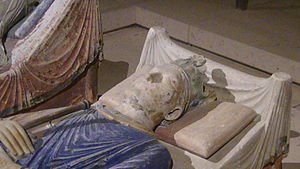
Henrik 2. af England
Detalje fra Henrik 2.'s gravmonument i Fontevraud Abbediet
Henrik 2. var konge af England fra 1154 til sin død. Han var den første konge af Huset Plantagenet.